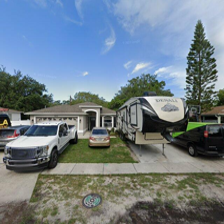
Label: streetView